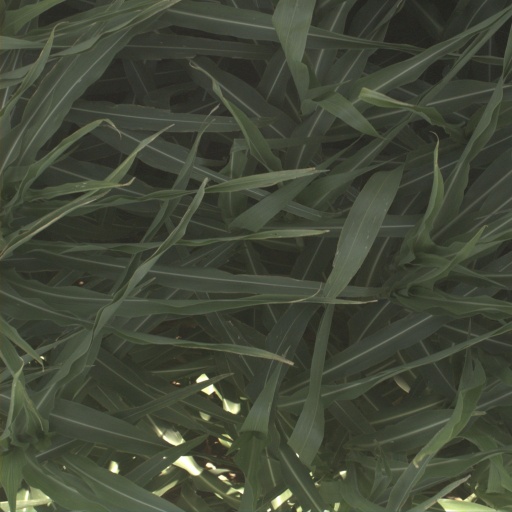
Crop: sorghum